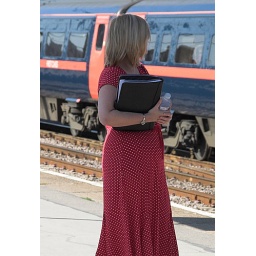
Traveller, in a red dress waits for the next London service at Doncaster